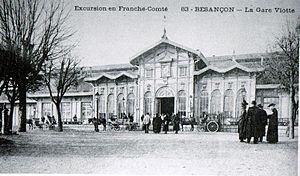
La gare Viotte de Besançon au début du XXème siècle.
La gare de Besançon-Viotte est une gare ferroviaire française située sur le territoire de la ville de Besançon, préfecture du département du Doubs, en région Bourgogne-Franche-Comté.